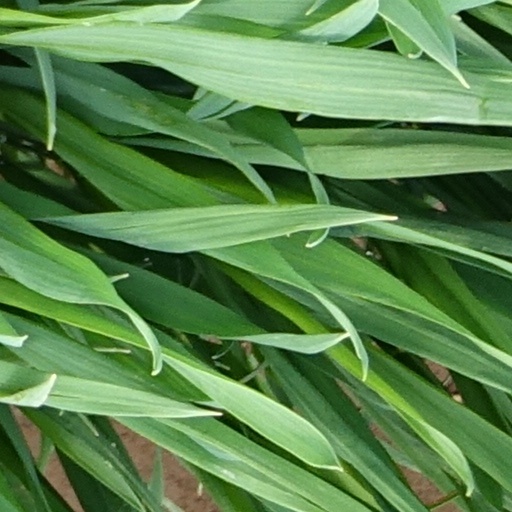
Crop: wheat